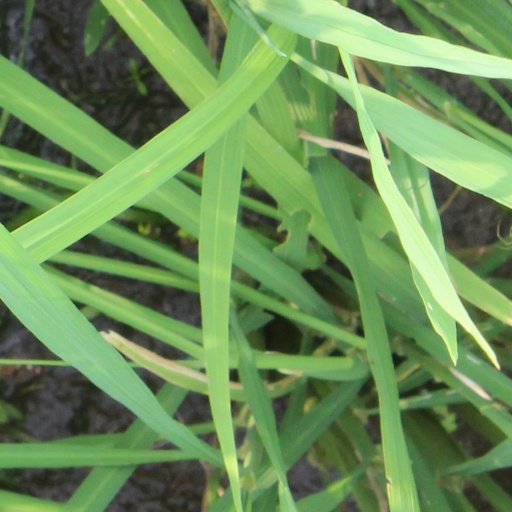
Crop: rice